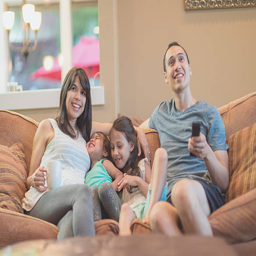
a beautiful ethnic family of four is spending time